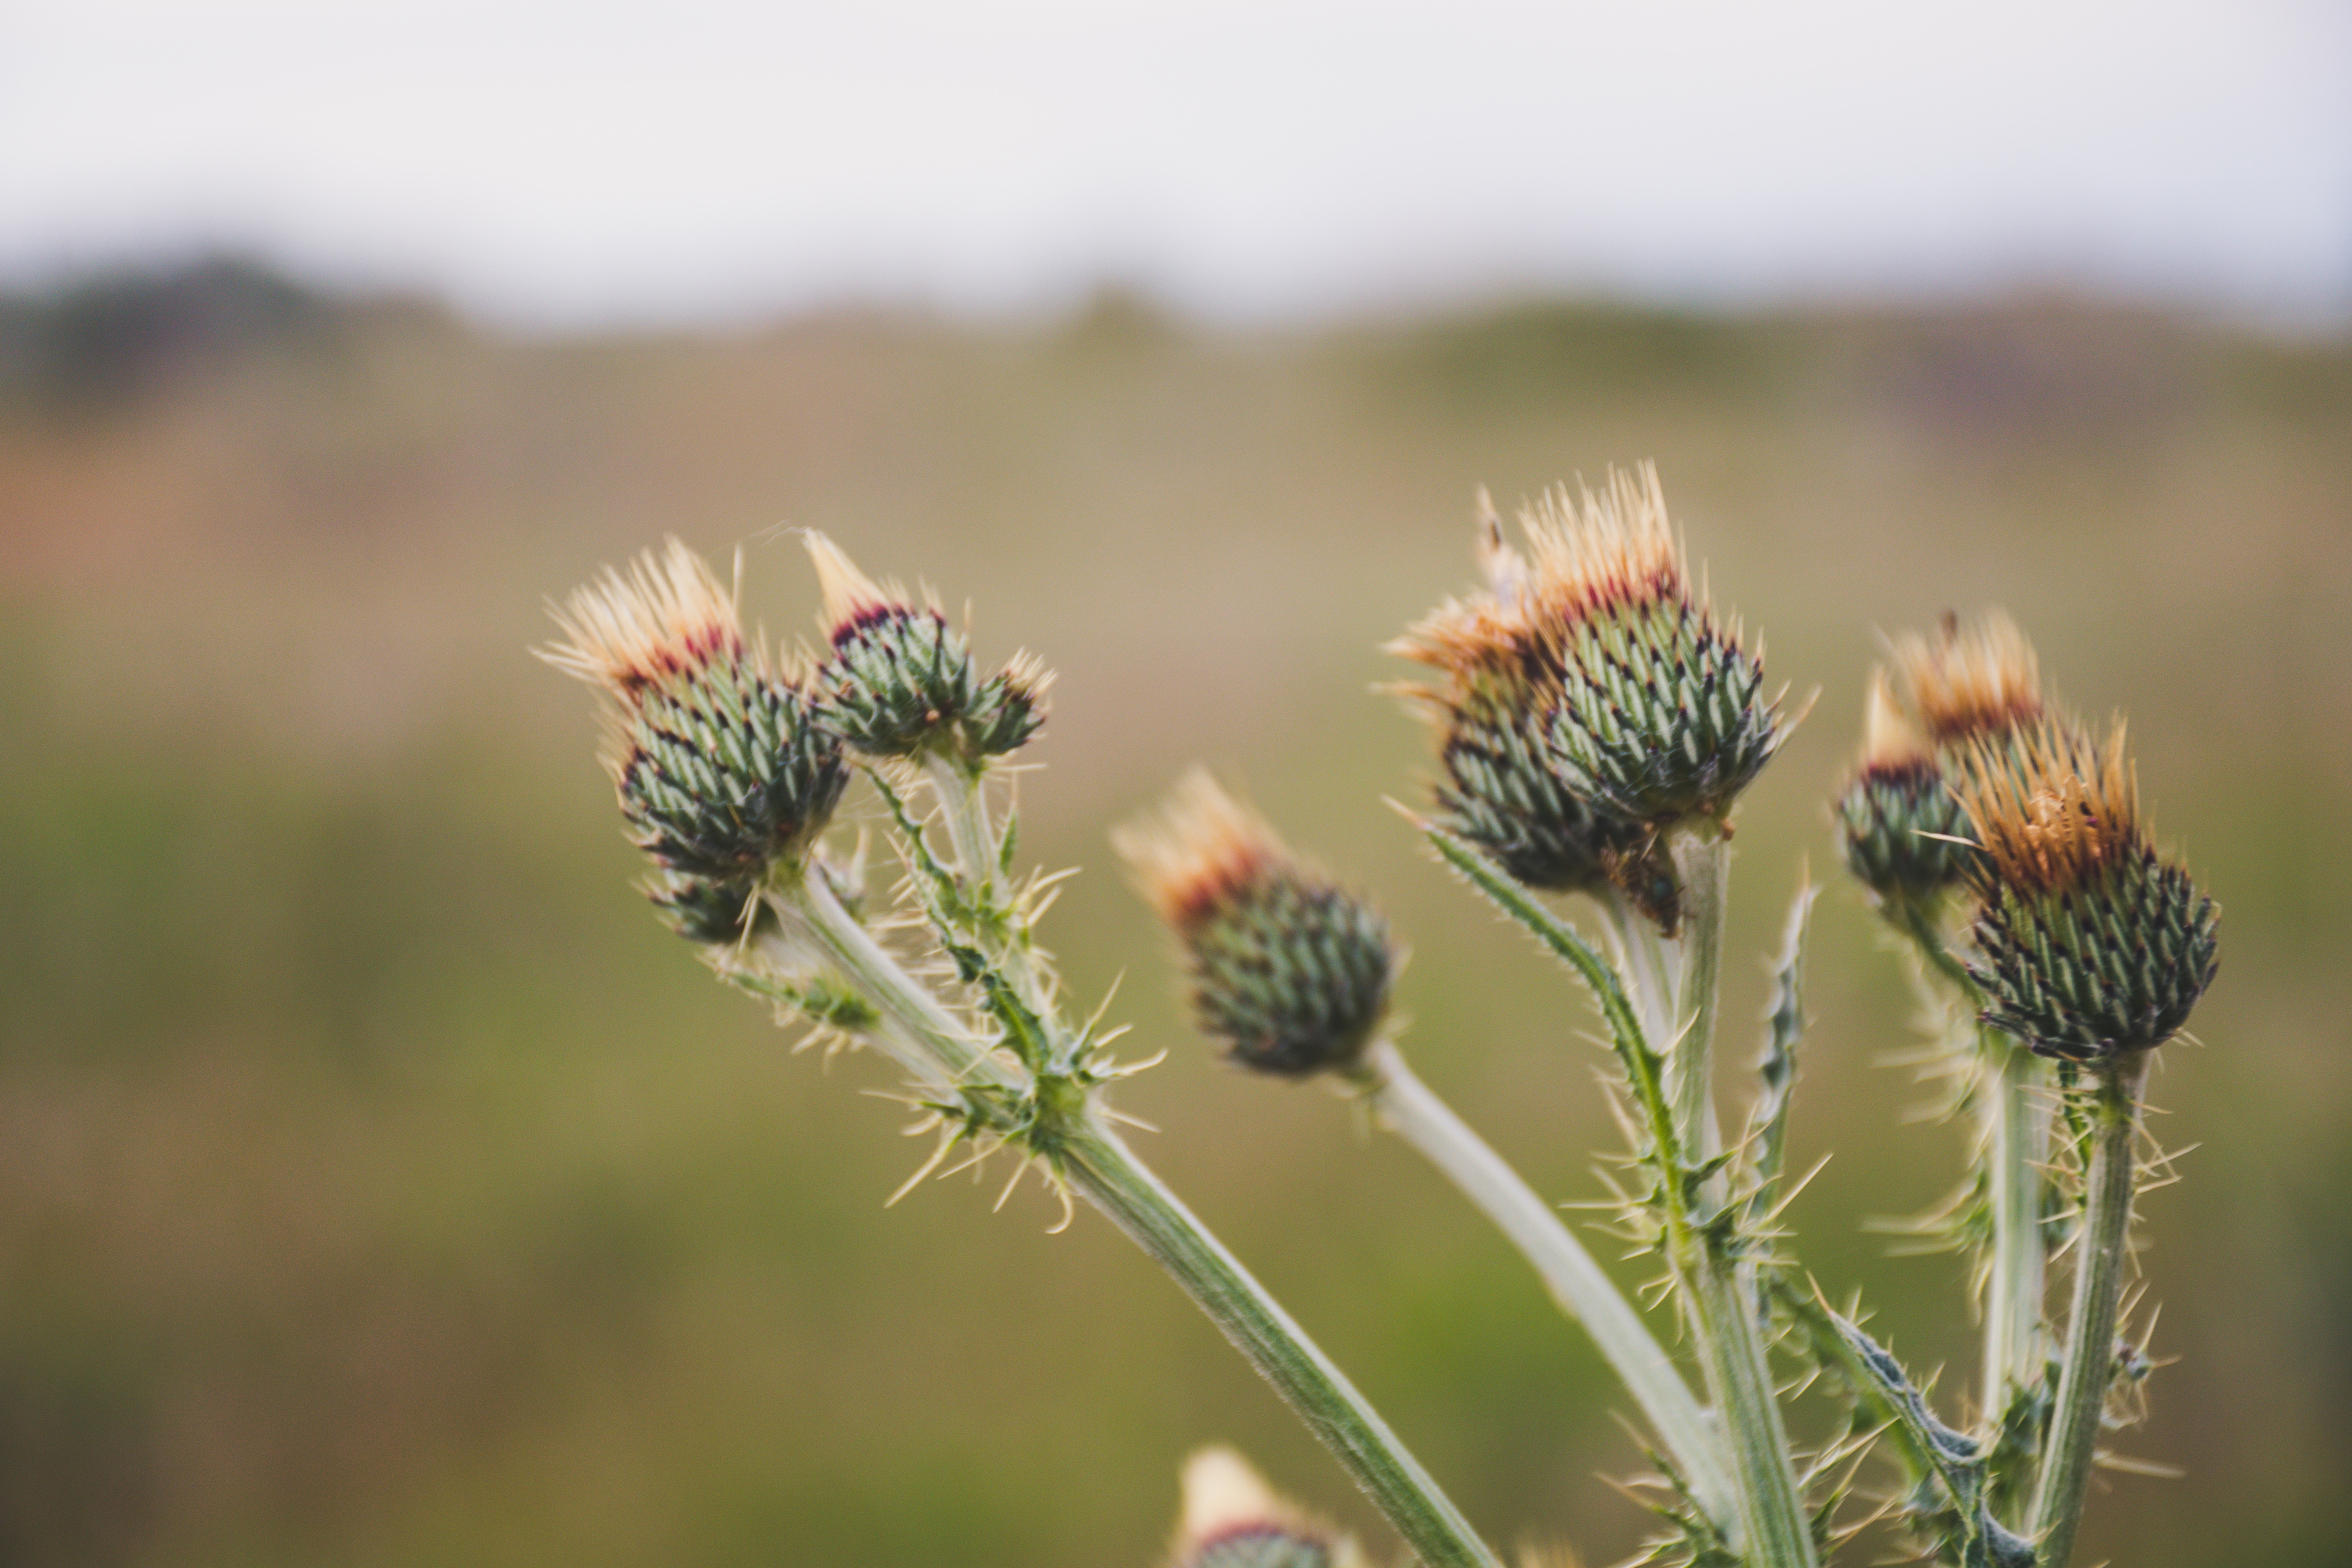
flower, plant, burdock, vegetation, flowering plant, greater burdock, Spear thistle, wildflower, grass, thistle, thorns, spines, and prickles, globe thistle, noxious weed